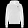
Label: Pullover